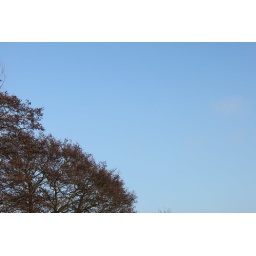
Tree against a clear blue sky